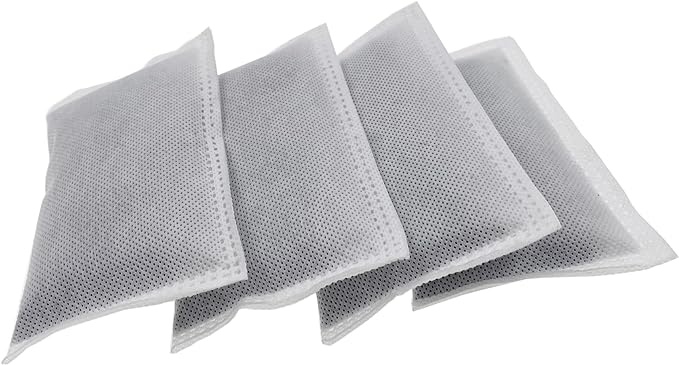
4 Pack Activated Charcoal Odor Absorbing Filter Refill Deodorizer Compatible with iTouchless Trash Cans 8 Gallon and Larger
About This Compatible with iTouchless 8 Gal and larger Trash Cans with Odor Filter Compartment Absorbs and neutralizes smelly trash odors- Keeps your kitchen smelling fresh and clean 3"(w)x5"(L); Made by Natural Activated Carbon- environment-friendly and highly efficient Each filter provides up to 3 months of odor stopping power. It also works in other odor environments like Shoe Cabinets, Closets, Refrigerators, Diaper pails, Gym Bags, and so on. Overview Color : Charcoal Brand : ShuRex Product Dimensions : 5"D x 3.5"W x 1"H Floor Area : 3 Square Meters Controller Type : Button Control Power Source Corded Electric : Item Weight 0.38 Pounds : Power Source Corded Electric : Item Weight 0.38 Pounds Control Method Voice : Filter Type Activated Carbon : Control Method Voice : Filter Type Activated Carbon
Brand: Home
Category: Home & Garden > Household Supplies > Trash Compactor Accessories > Trash Compactor Filters